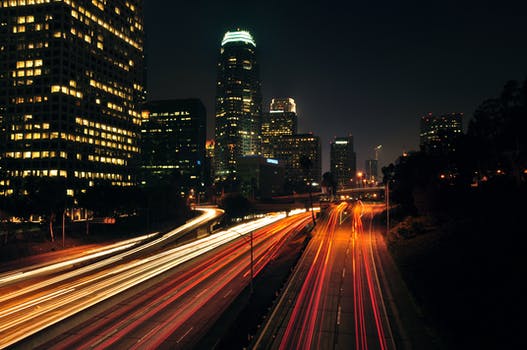
Label: No Watermark